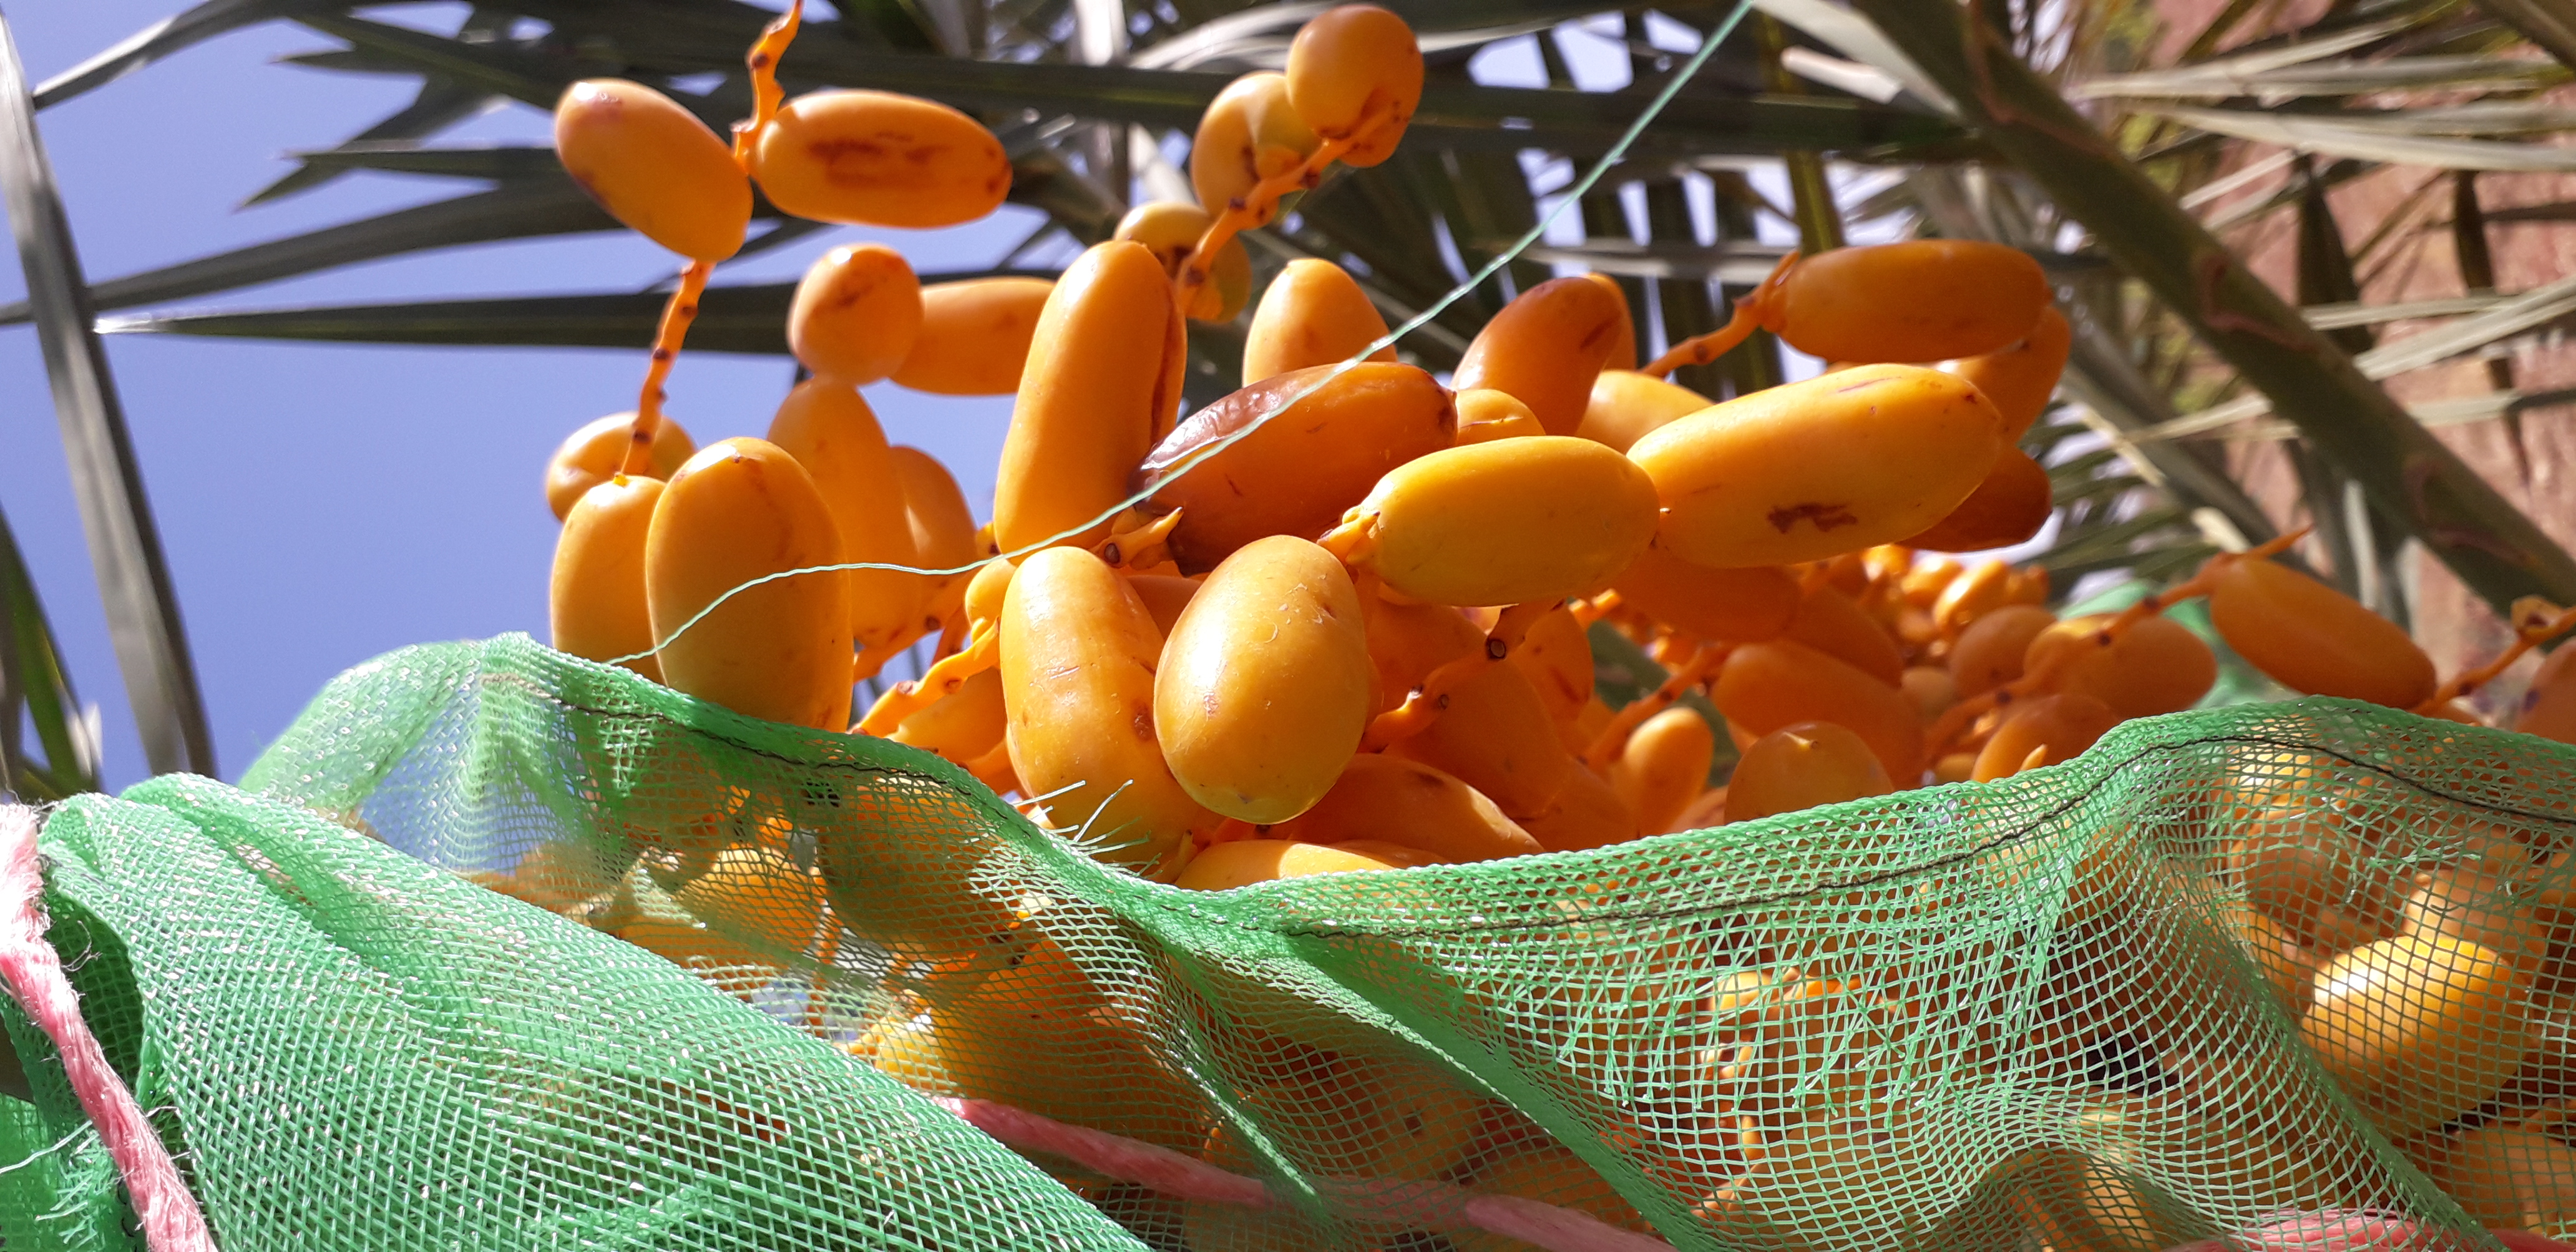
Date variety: kholt